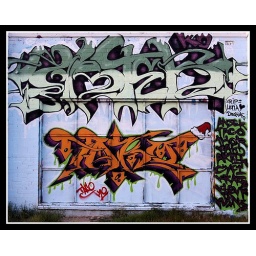
Click for more - Tons of graffiti and wall art on the side of the World Gym building in Tucson.